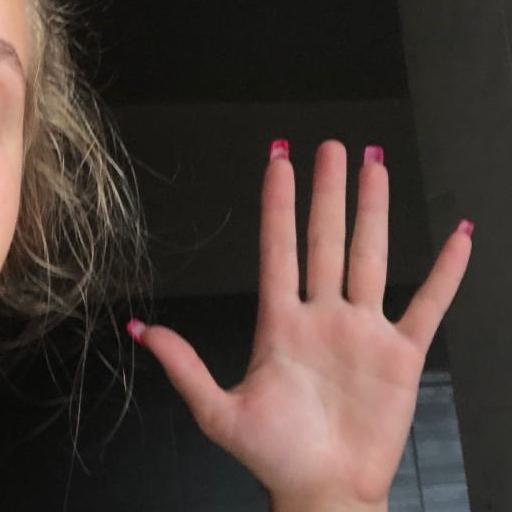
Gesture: palm